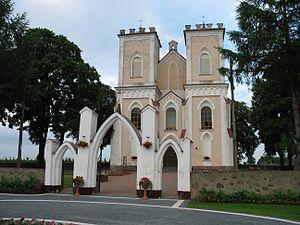
Perlejewo est un village polonais de la voïvodie de Podlachie et du powiat de Siemiatycze. Il est le siège de la gmina de Perlejewo.